Economy of Sri Lanka

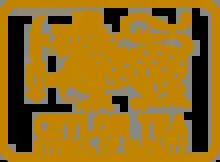
Ceylon Tea logo

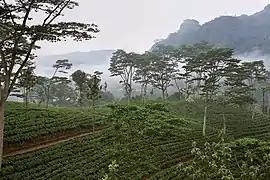
Tea estate in the central highlands

The tea industry, operating under the Ministry of Public Estate Management and Development, is one of the main industries in Sri Lanka. It became the world's leading exporter in 1995 with a 23% share of global tea export, higher than Kenya's 22% share. The central highlands of the country have a low-temperature climate throughout the year and annual rainfall and humidity levels that are suitable for growing tea. The industry was introduced to the country in 1867 by James Taylor, a British planter who arrived in 1852.